Tanktics: Computer Game of Armored Combat on the Eastern Front

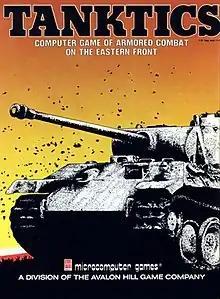

Tanktics: Computer Game of Armored Combat on the Eastern Front is a 1976 two-player tank battle computer wargame by Chris Crawford. It was Crawford's first video game. He initially self-published it as Wargy I. It was published by Avalon Hill in 1981 as "Tanktics".